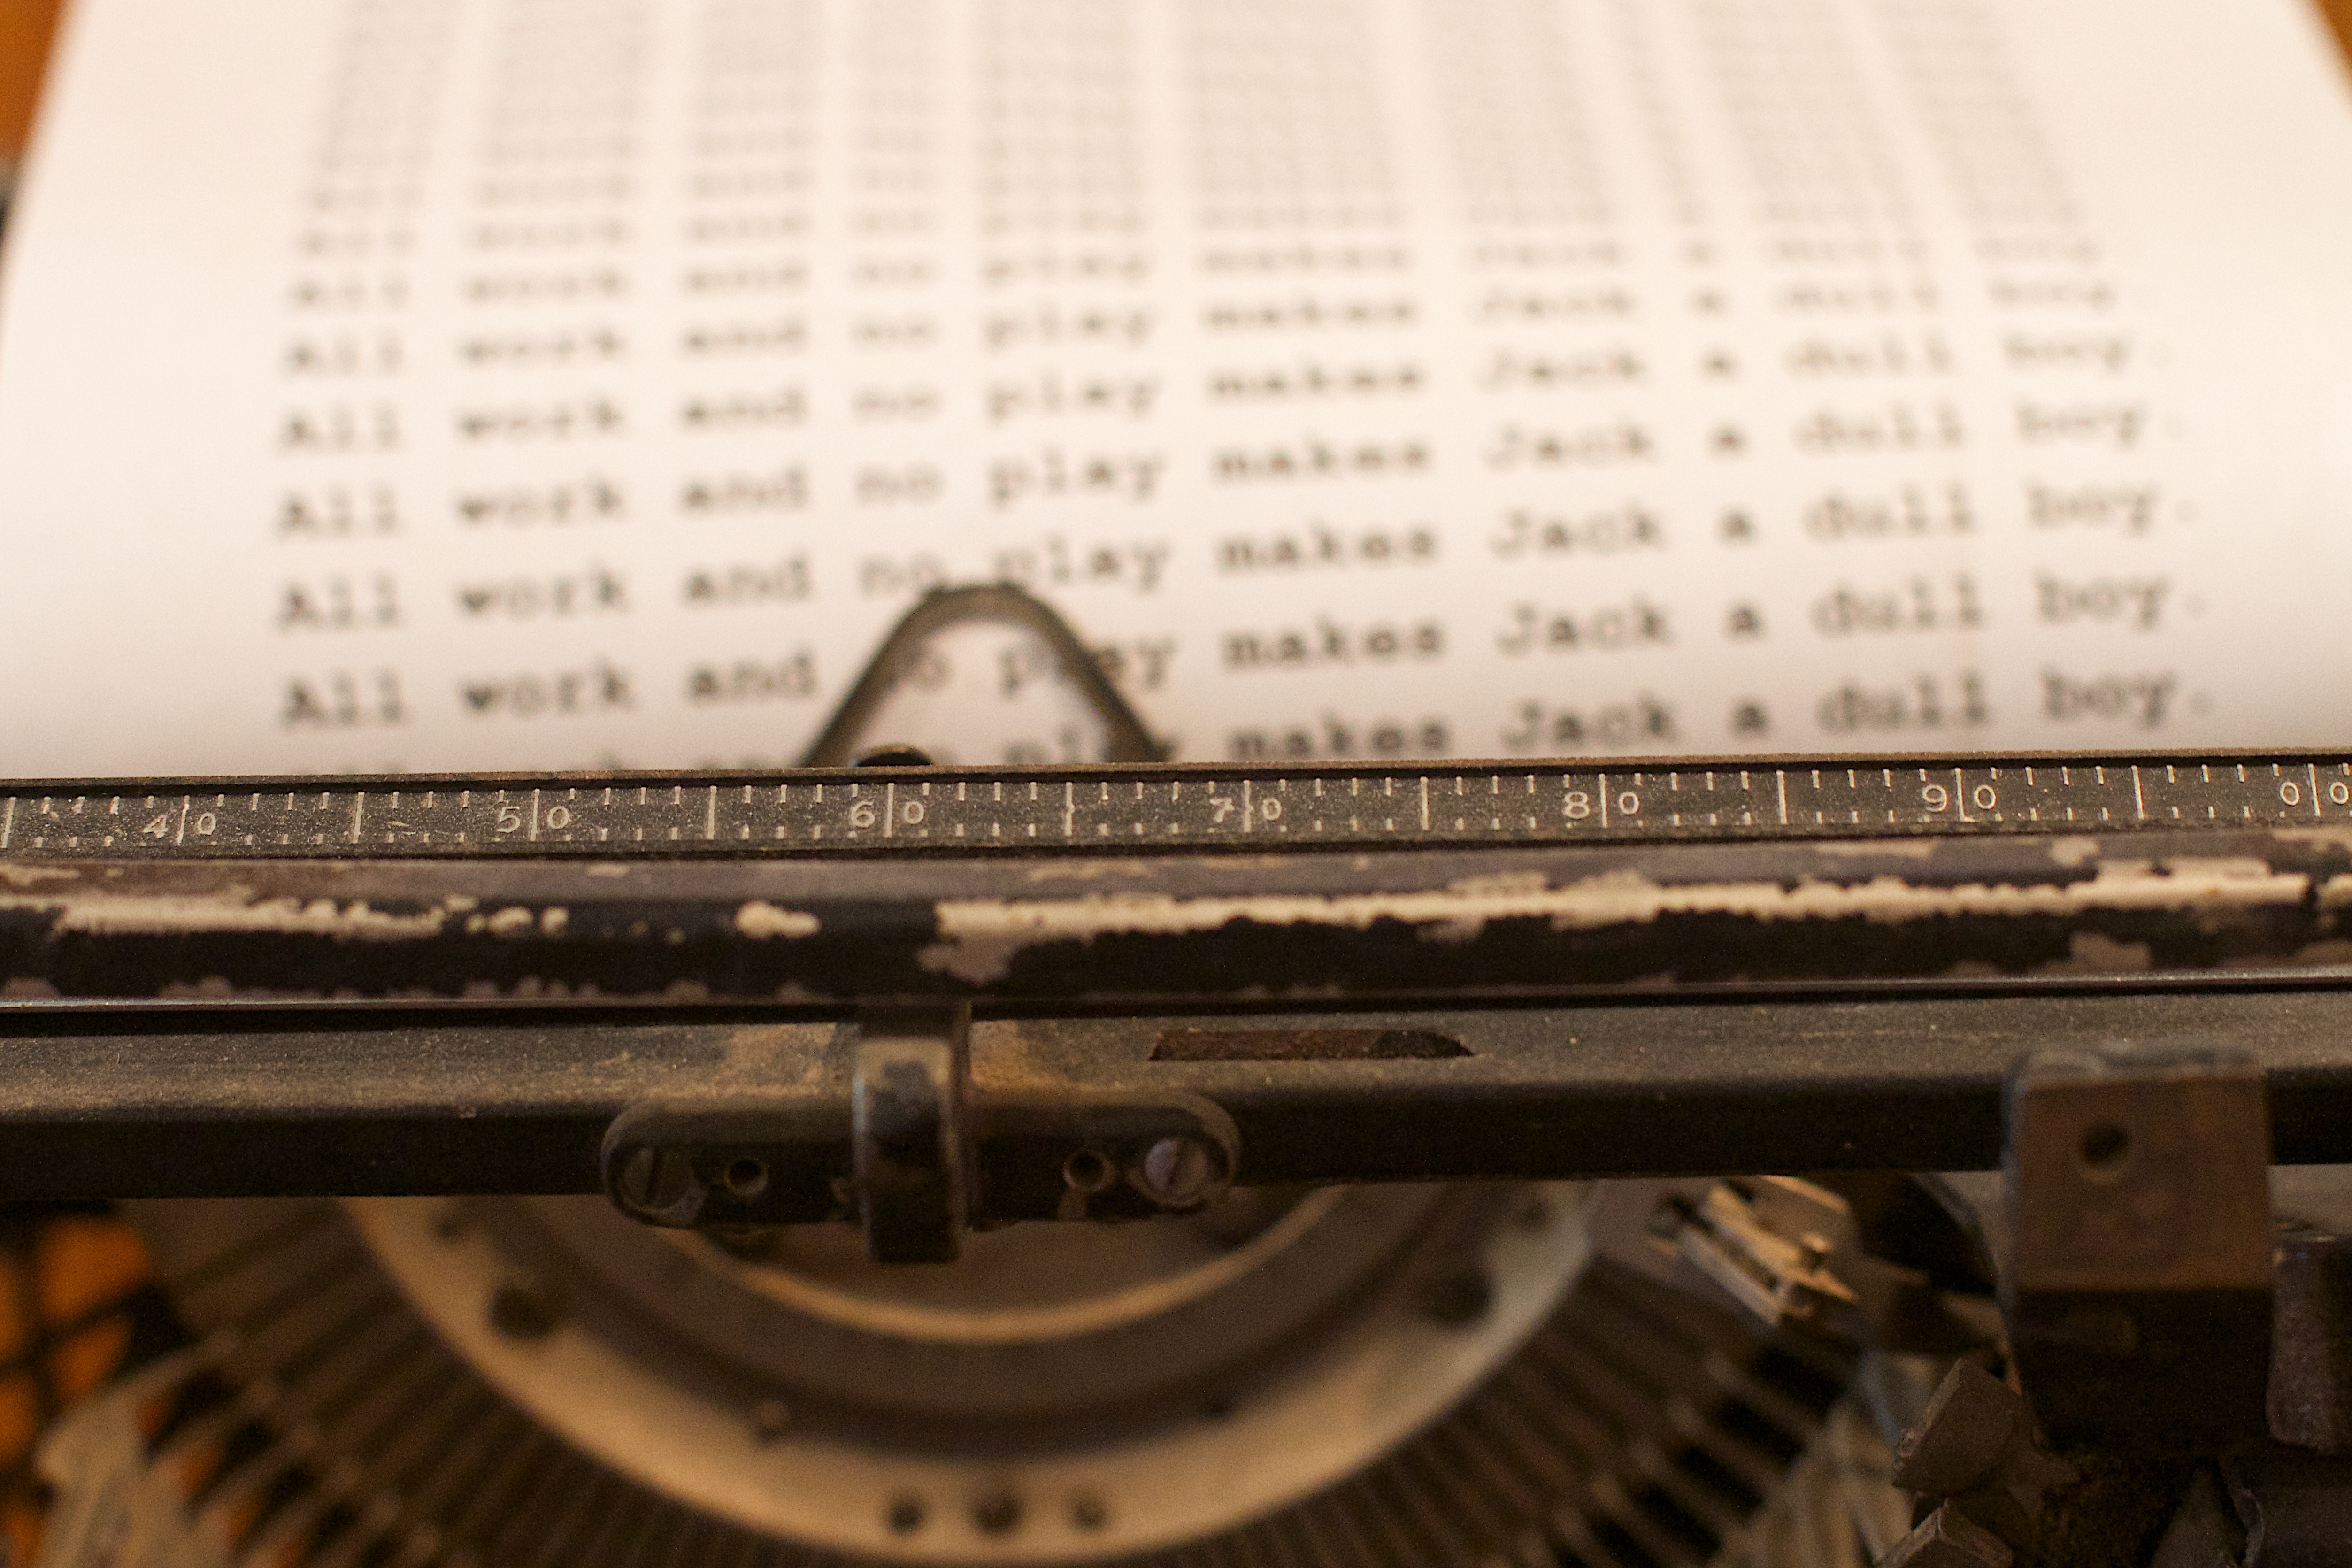
writing, typewriter, close up, office equipment